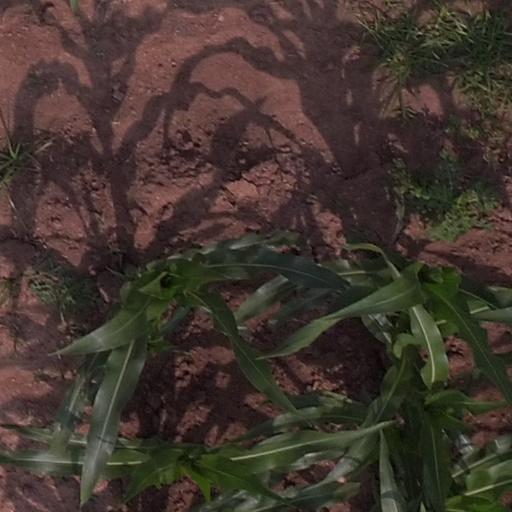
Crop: maize; corn